Franz Wilhelm Prinz von Preussen

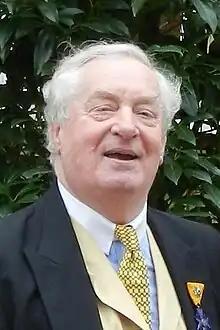
Franz Wilhelm in 2016

Franz Wilhelm Victor Christoph Stephan Prinz von Preussen (born 3 September 1943) is a German businessman and member of the House of Hohenzollern, the former ruling German imperial house and royal house of Prussia. From 1976 to 1985 he was known as Grand Duke Mikhail Pavlovich of Russia. He is also a great-grandson of German Emperor Wilhelm II.